Vsevolod Larionov

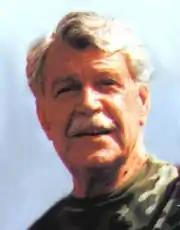
Vsevolod Larionov

Vsevolod Dmitriyevich Larionov (September 11, 1928 in Moscow, RSFSR, Soviet Union – October 8, 2000 in Moscow, Russia) was a Soviet and Russian stage and film actor. People's Artist of the RSFSR (1978).